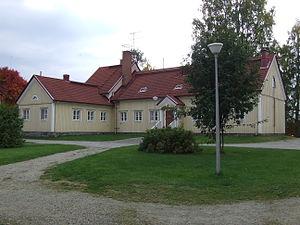
Ilomantsi est une municipalité de l'est de la Finlande. Elle fait partie de la province de Finlande-Orientale et de la région de Carélie du Nord.